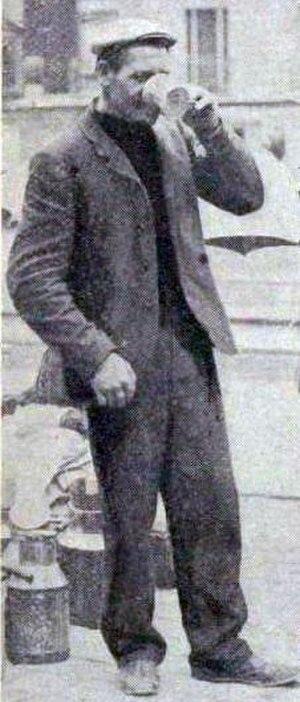
Auguste Daumain buvant du lait, lors du Tour de France 1904 (classé 6e, et médaillé de bronze sur 25 kilomètres lors des Jeux olympiques de Paris en 1900).
Auguste Daumain est un coureur cycliste français des années 1900 né le 31 juillet 1877 à Selles-sur-Cher.